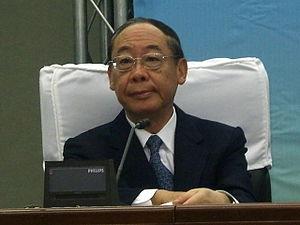
Cet article donne la liste des membres du gouvernement de la république de Chine chargés des Affaires étrangères. Ils dirigent le ministère des Affaires étrangères.
Frederick Chien, né le 17 février 1935, est un homme politique taïwanais.